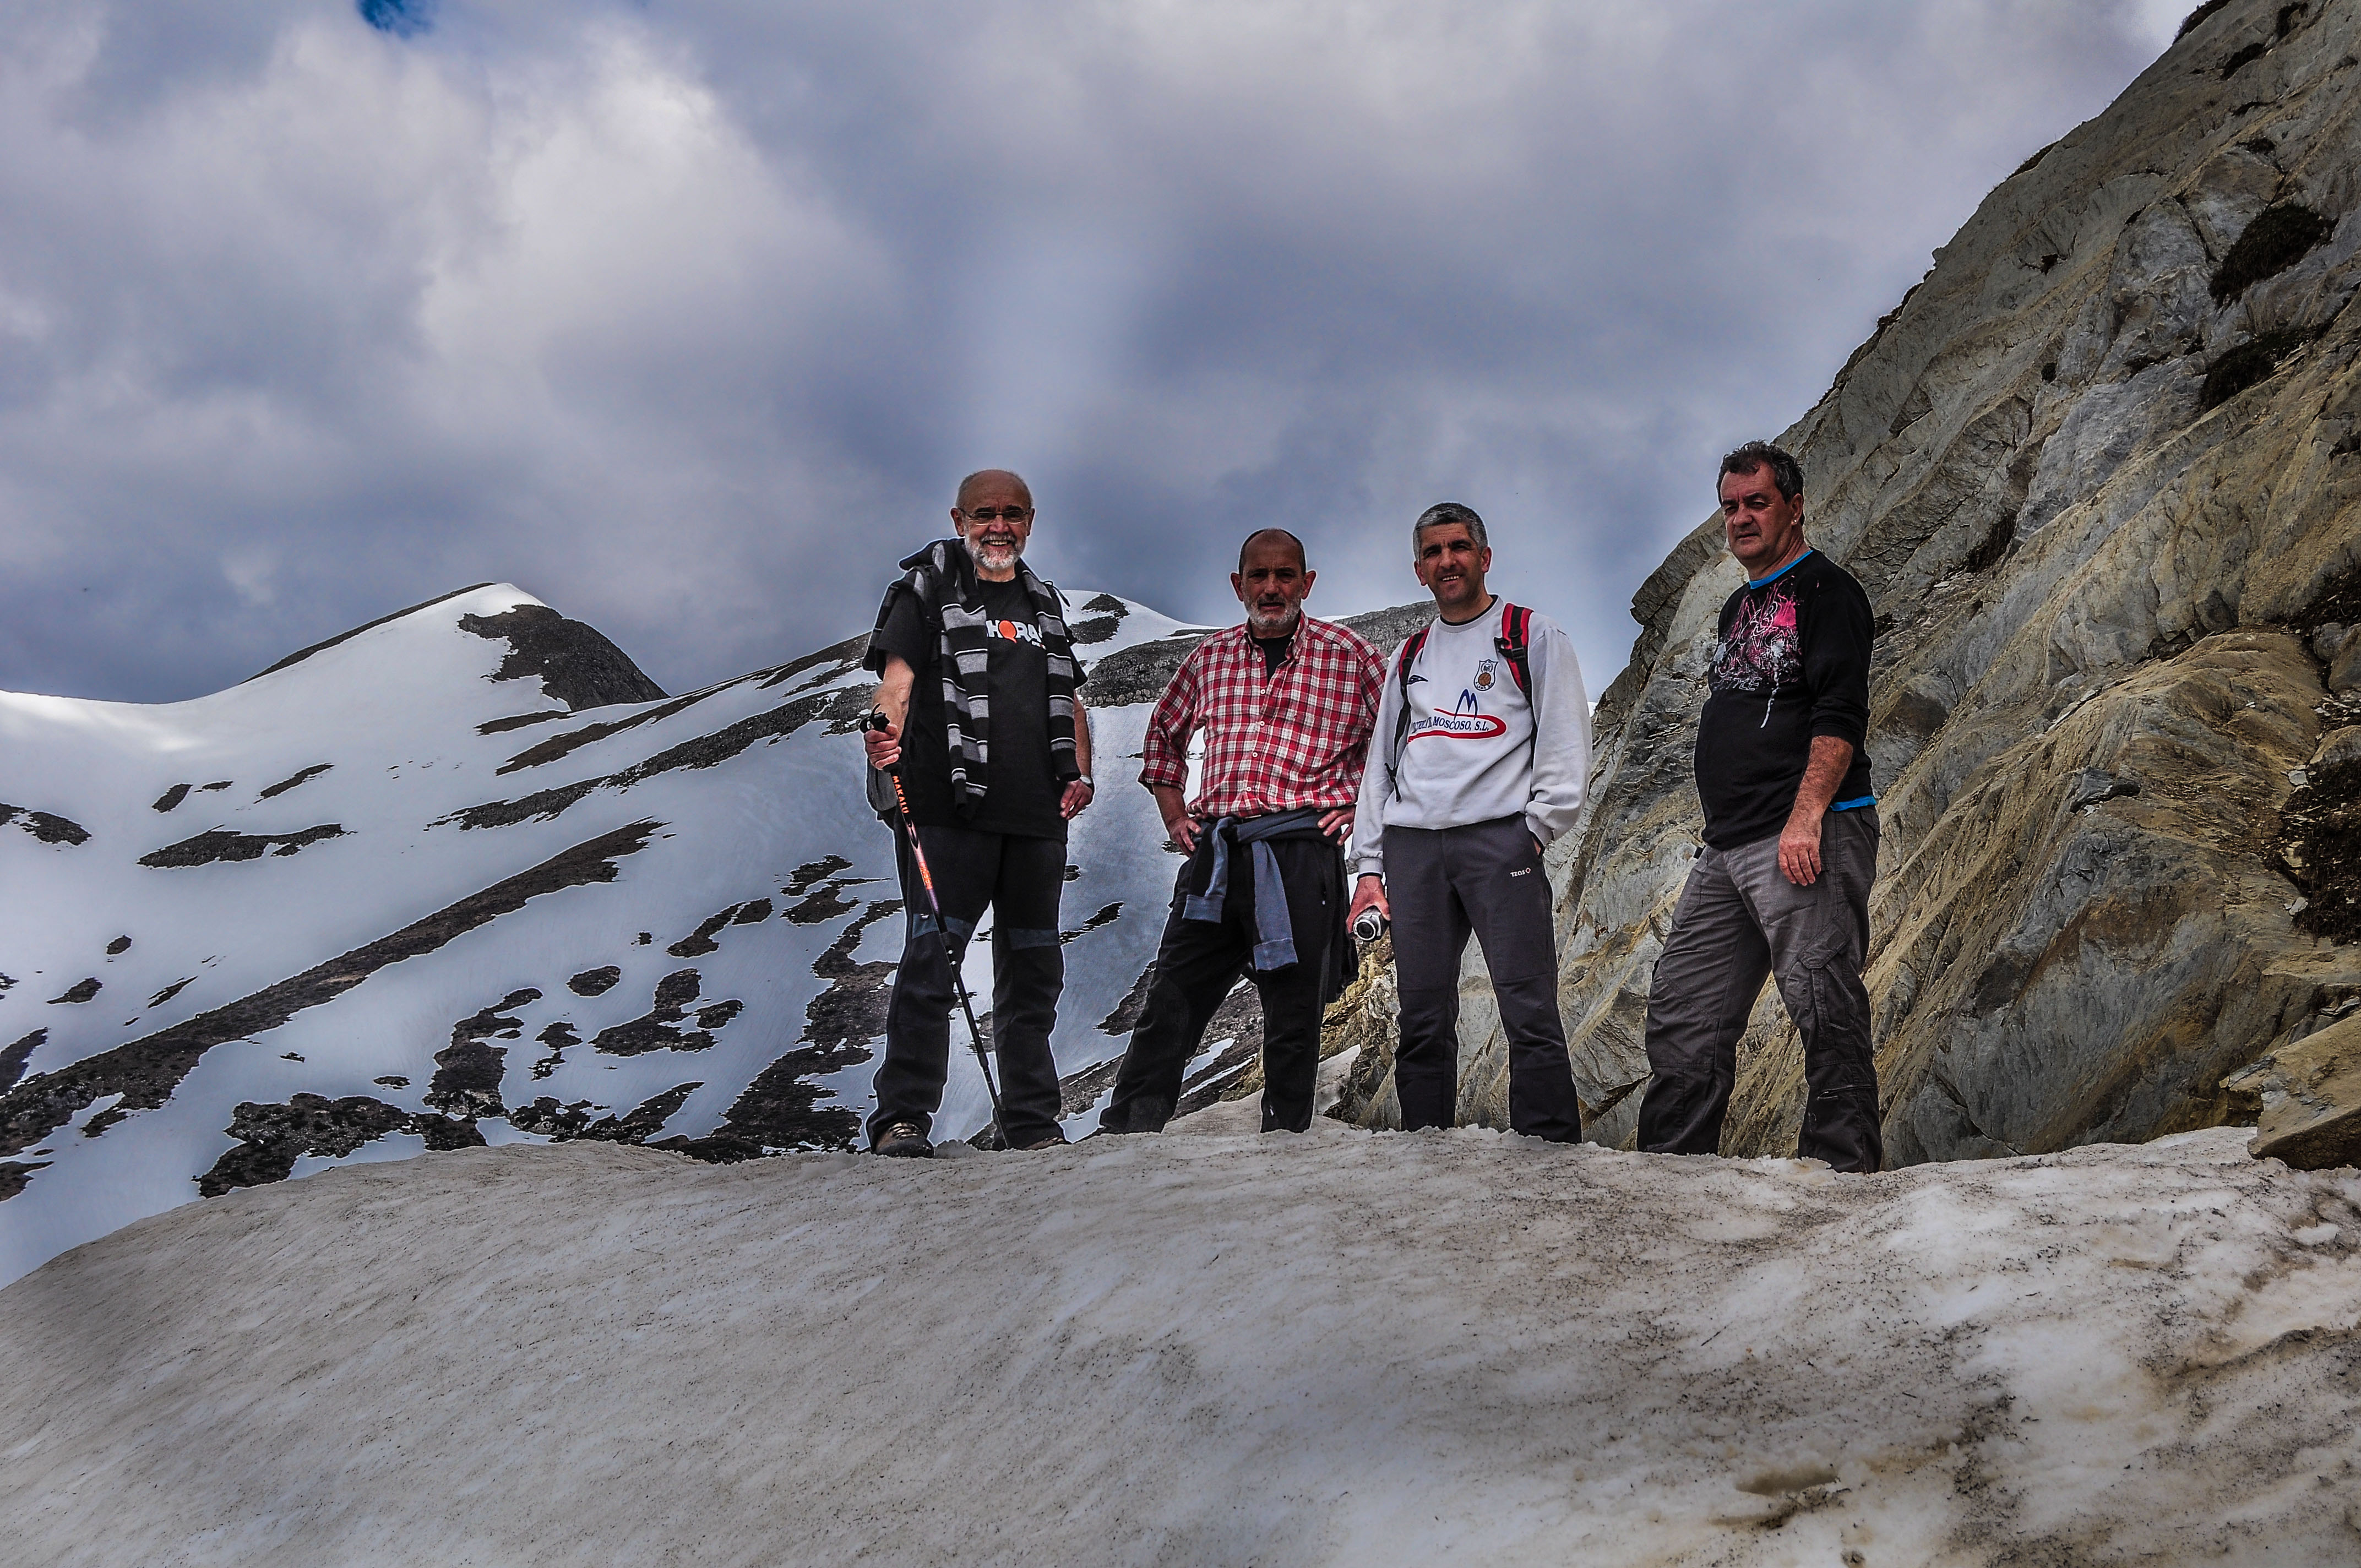
walking, mountain, snow, winter, adventure, mountain range, recreation, extreme sport, ridge, summit, mountaineering, spain, geology, sports, navarra, nikond90, paisajeslandscape, outdoor recreation, mountainous landforms, geological phenomenon